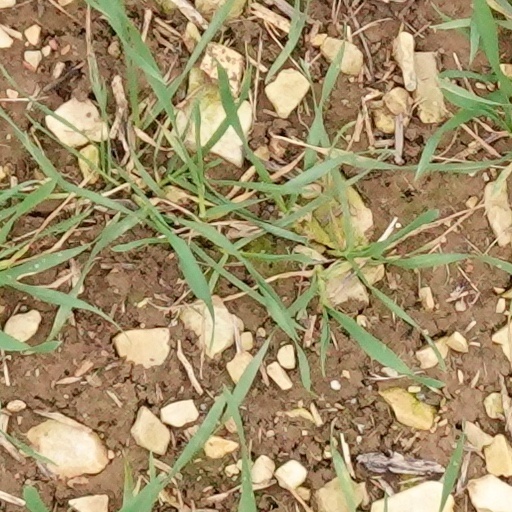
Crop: wheat